Darpan Inani

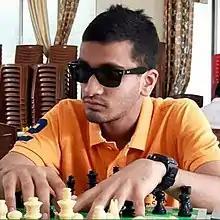

Darpan Inani is a prolific blind Indian chess player and a Chartered Accountant from Vadodara. He won 2 gold medals - individual as well as team gold medal - at Para Asian Games held in China in October, 2023. He had a career peak FIDE elo rating of 2135, the highest ever elo rating to have been attained by any visually impaired player from India as of January, 2024. He won a bronze medal on his respective board in the 16th World Chess Olympiad for visually impaired held in Greece in 2021. He was also a bronze medalist at the 2013 World Junior Championship in Belgrade. He is the youngest player to have ever won the National blind chess championships. He is the only Indian visually impaired chess player to have ever won international first prize at the Creon Open chess tournament in France in August 2018. This was a historic moment for Indian chess when a visually impaired player won first prize in international open sighted tournament in his rating category. He is honoured with the Yuva Ratna award by All India Marwari Yuva Manch in April 2018 in Siliguri, West Bengal. He is the recipient of the Navratna Award - 2018 awarded by Yuma Television. He has featured in a commercial for HDFC Life.